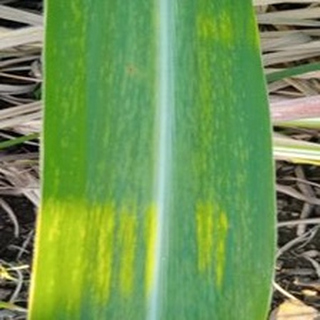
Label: sugarcane_mosaic